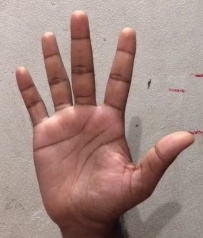
ASL sign: 5